Twilight of the Gods (Hamilton collection)

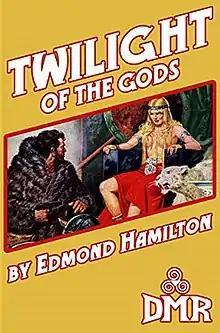
Cover of first edition

Twilight of the Gods is a collection of science fantasy short stories by American author Edmond Hamilton. It was first published in trade paperback and ebook by DMR Books in November 2020. It was the first of two Hamilton collections issued by that publisher, the second being "The Avenger from Atlantis" (2021).